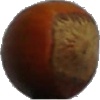
Label: nut_forest